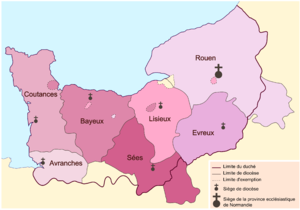
Le province ecclésiastique de Normandie avant 1802
La Normandie n'apparaît comme ensemble politique qu'à partir de 911 avec le traité de Saint-Clair-sur-Epte et il faut attendre encore quelques années pour que l'ensemble tel que nous le connaissons soit formé.
La province ecclésiastique de Rouen est une circonscription religieuse française créée au Moyen Âge et réformée en 1802. Elle correspond aujourd'hui à la région Normandie. L’archevêque de Rouen porte de droit le titre de Primat de Normandie. Elle est une des quinze provinces ecclésiastiques de l'Église catholique en France.
Le diocèse d'Avranches est un ancien diocèse de l'Église catholique en France. Érigé au Vᵉ siècle, il est un des diocèses historiques de Normandie. Il couvrait l'Avranchin et le Mortainais, deux pays traditionnels de Basse-Normandie. L'abbaye du Mont-Saint-Michel en dépendait. Suffragant de l'archidiocèse métropolitain de Rouen, il relevait de la province ecclésiastique de Rouen. Supprimé en 1801, il n'a pas été rétabli. Depuis 1854, l'évêque de Coutances relève le titre d'évêque d'Avranches, pour le diocèse de Coutances et Avranches.
On appelle Avranchin le pays normand centré autour de sa ville principale qui est Avranches. Il est tourné vers la baie du mont Saint-Michel. Le gentilé des habitants de l'Avranchin est Avranchinais.
Le duché de Normandie est un duché féodal du royaume de France qui a existé de 911 à 1469, d'abord comme principauté largement autonome, puis après sa conquête par le roi de France en 1204, comme partie du domaine royal ou comme apanage. Louis XI supprime le duché en 1469. Toutefois, il subsiste pour sa partie insulaire comme dépendance de la couronne britannique.
Le diocèse de Bayeux est un ancien diocèse de l'Église catholique en France. C'est un des diocèses historiques de Normandie.
L'archidiocèse de Rouen est un archidiocèse métropolitain de l'Église catholique en France.
L'exemption de Saint-Samson regroupait les paroisses relevant de l'évêché de Dol enclavées en Normandie de part et d'autre de l'estuaire de la Risle entre les diocèses de Lisieux et de Rouen :
Cette liste indique la situation des diocèses et archidiocèses français en 1748. Pour la répartition actuelle, on se reportera à l'article sur les circonscriptions catholiques françaises depuis 2002.
Le diocèse de Coutances est un ancien diocèse français. Jusqu'en 1569, l'évêque de Coutances exerçait une juridiction ecclésiastique sur les Îles de la Manche, portant le titre d'« évêque de Coutances et des Îles ». En 1801, les frontières du diocèse sont remaniées à la suite du Concordat. L'évêché de Coutances a été supprimé en 1854, son chef-lieu Coutances est alors devenu par décret apostolique du pape Pie IX en date du 12 juin, le siège d'un nouvel évêché de Coutances et d'Avranches. Il appartenait à la province ecclésiastique de Rouen.